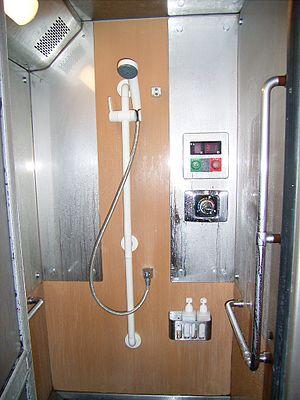
Le Sunrise Seto est un train express de nuit reliant Tokyo à Takamatsu au Japon et exploité par les compagnies JR West, JR Central, JR East, JR Shikoku. Il est le successeur du train express Seto.
Le Sunrise Izumo est un train express de nuit reliant Tokyo à Izumo au Japon et exploité par les compagnies JR West, JR Central et JR East.